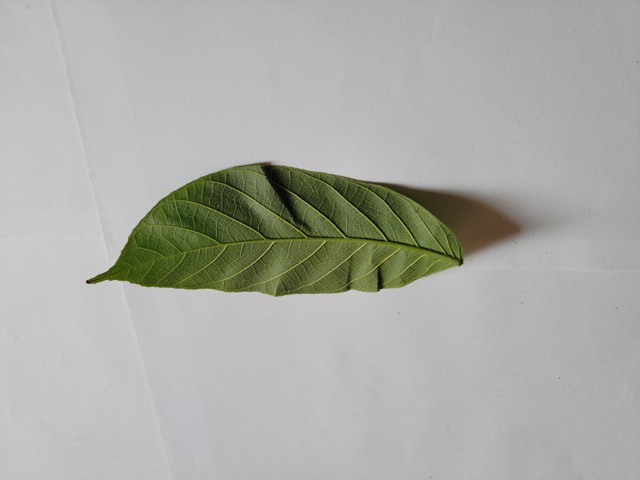
Plant: chapalish